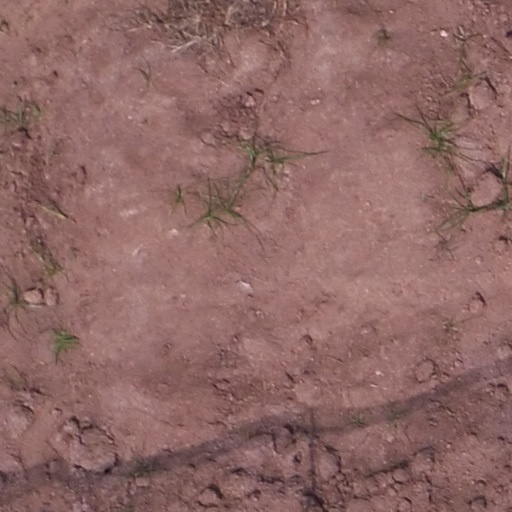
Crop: maize; corn